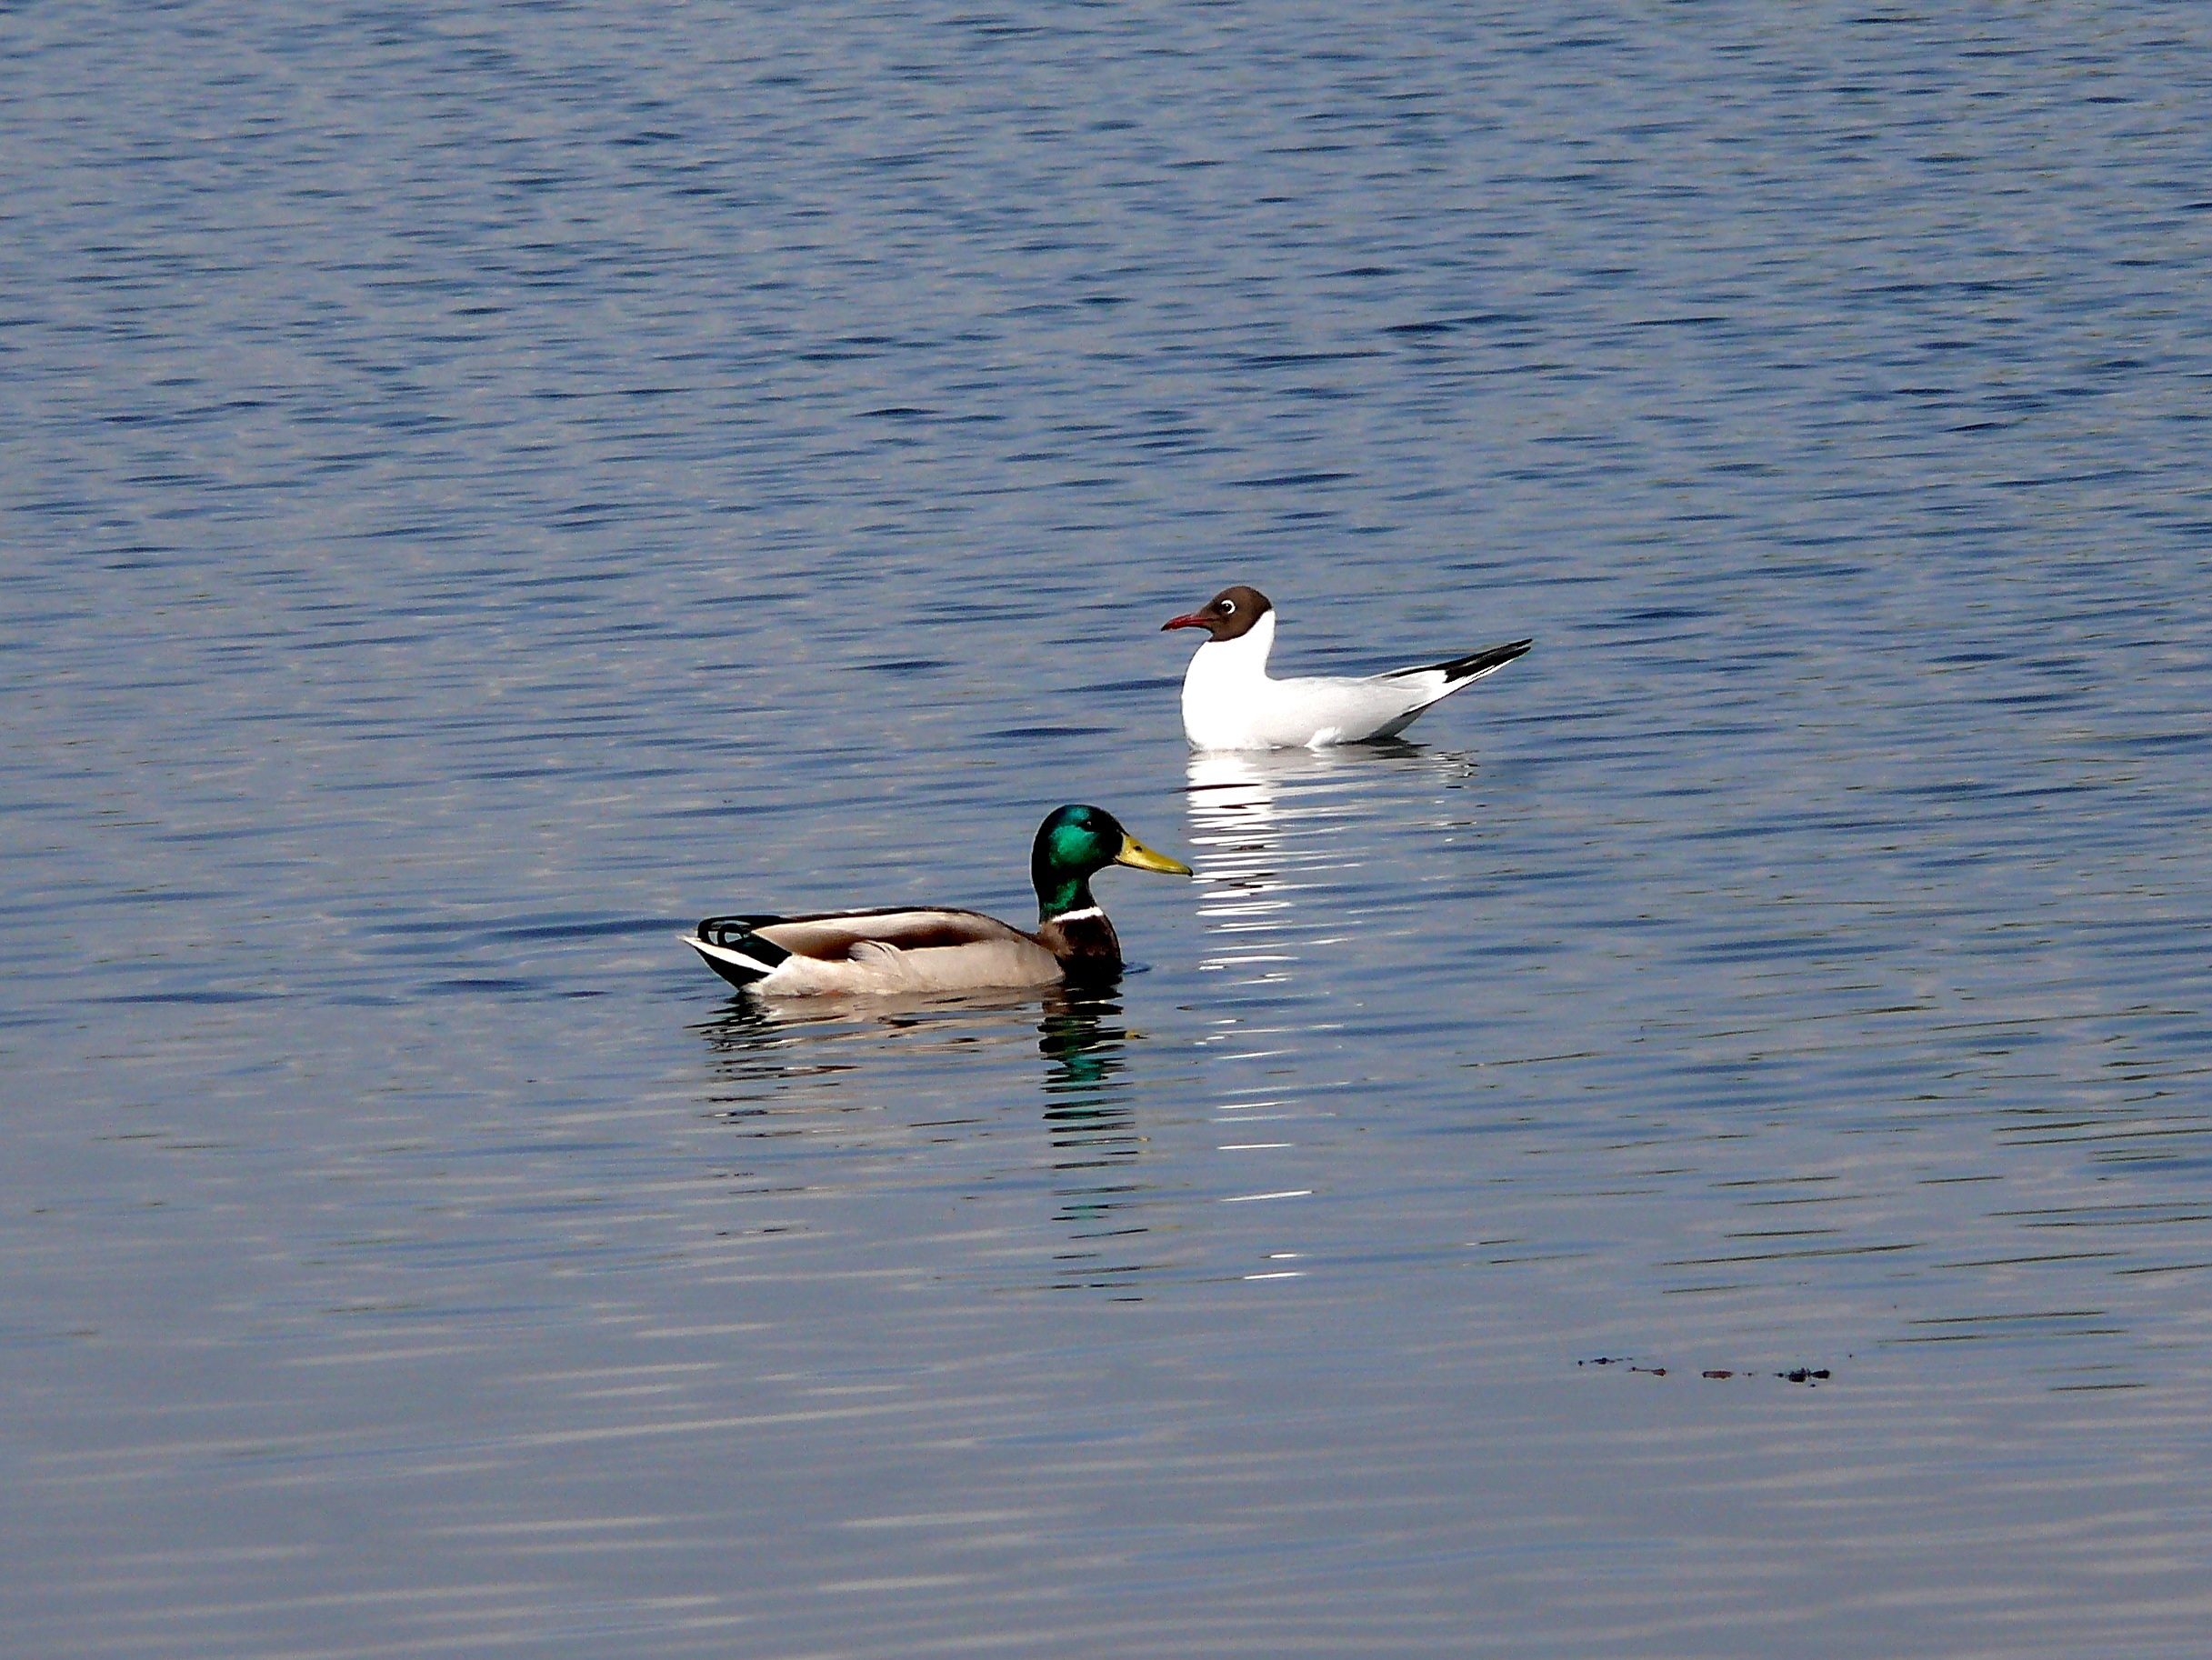
sea, water, nature, bird, wing, lake, wildlife, reflection, birds, duck, vertebrate, vistas, waterfowl, water bird, ducks geese and swans, seaduck, bia obrzegi